In the Realms of the Unreal (film)

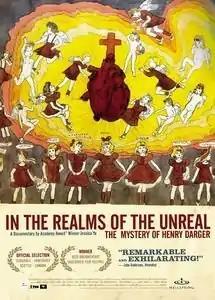

In the Realms of the Unreal is a 2004 American documentary film written and directed by Jessica Yu about American outsider artist Henry Darger (1892–1973).